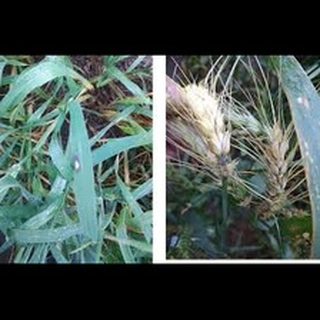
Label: wheat_blast